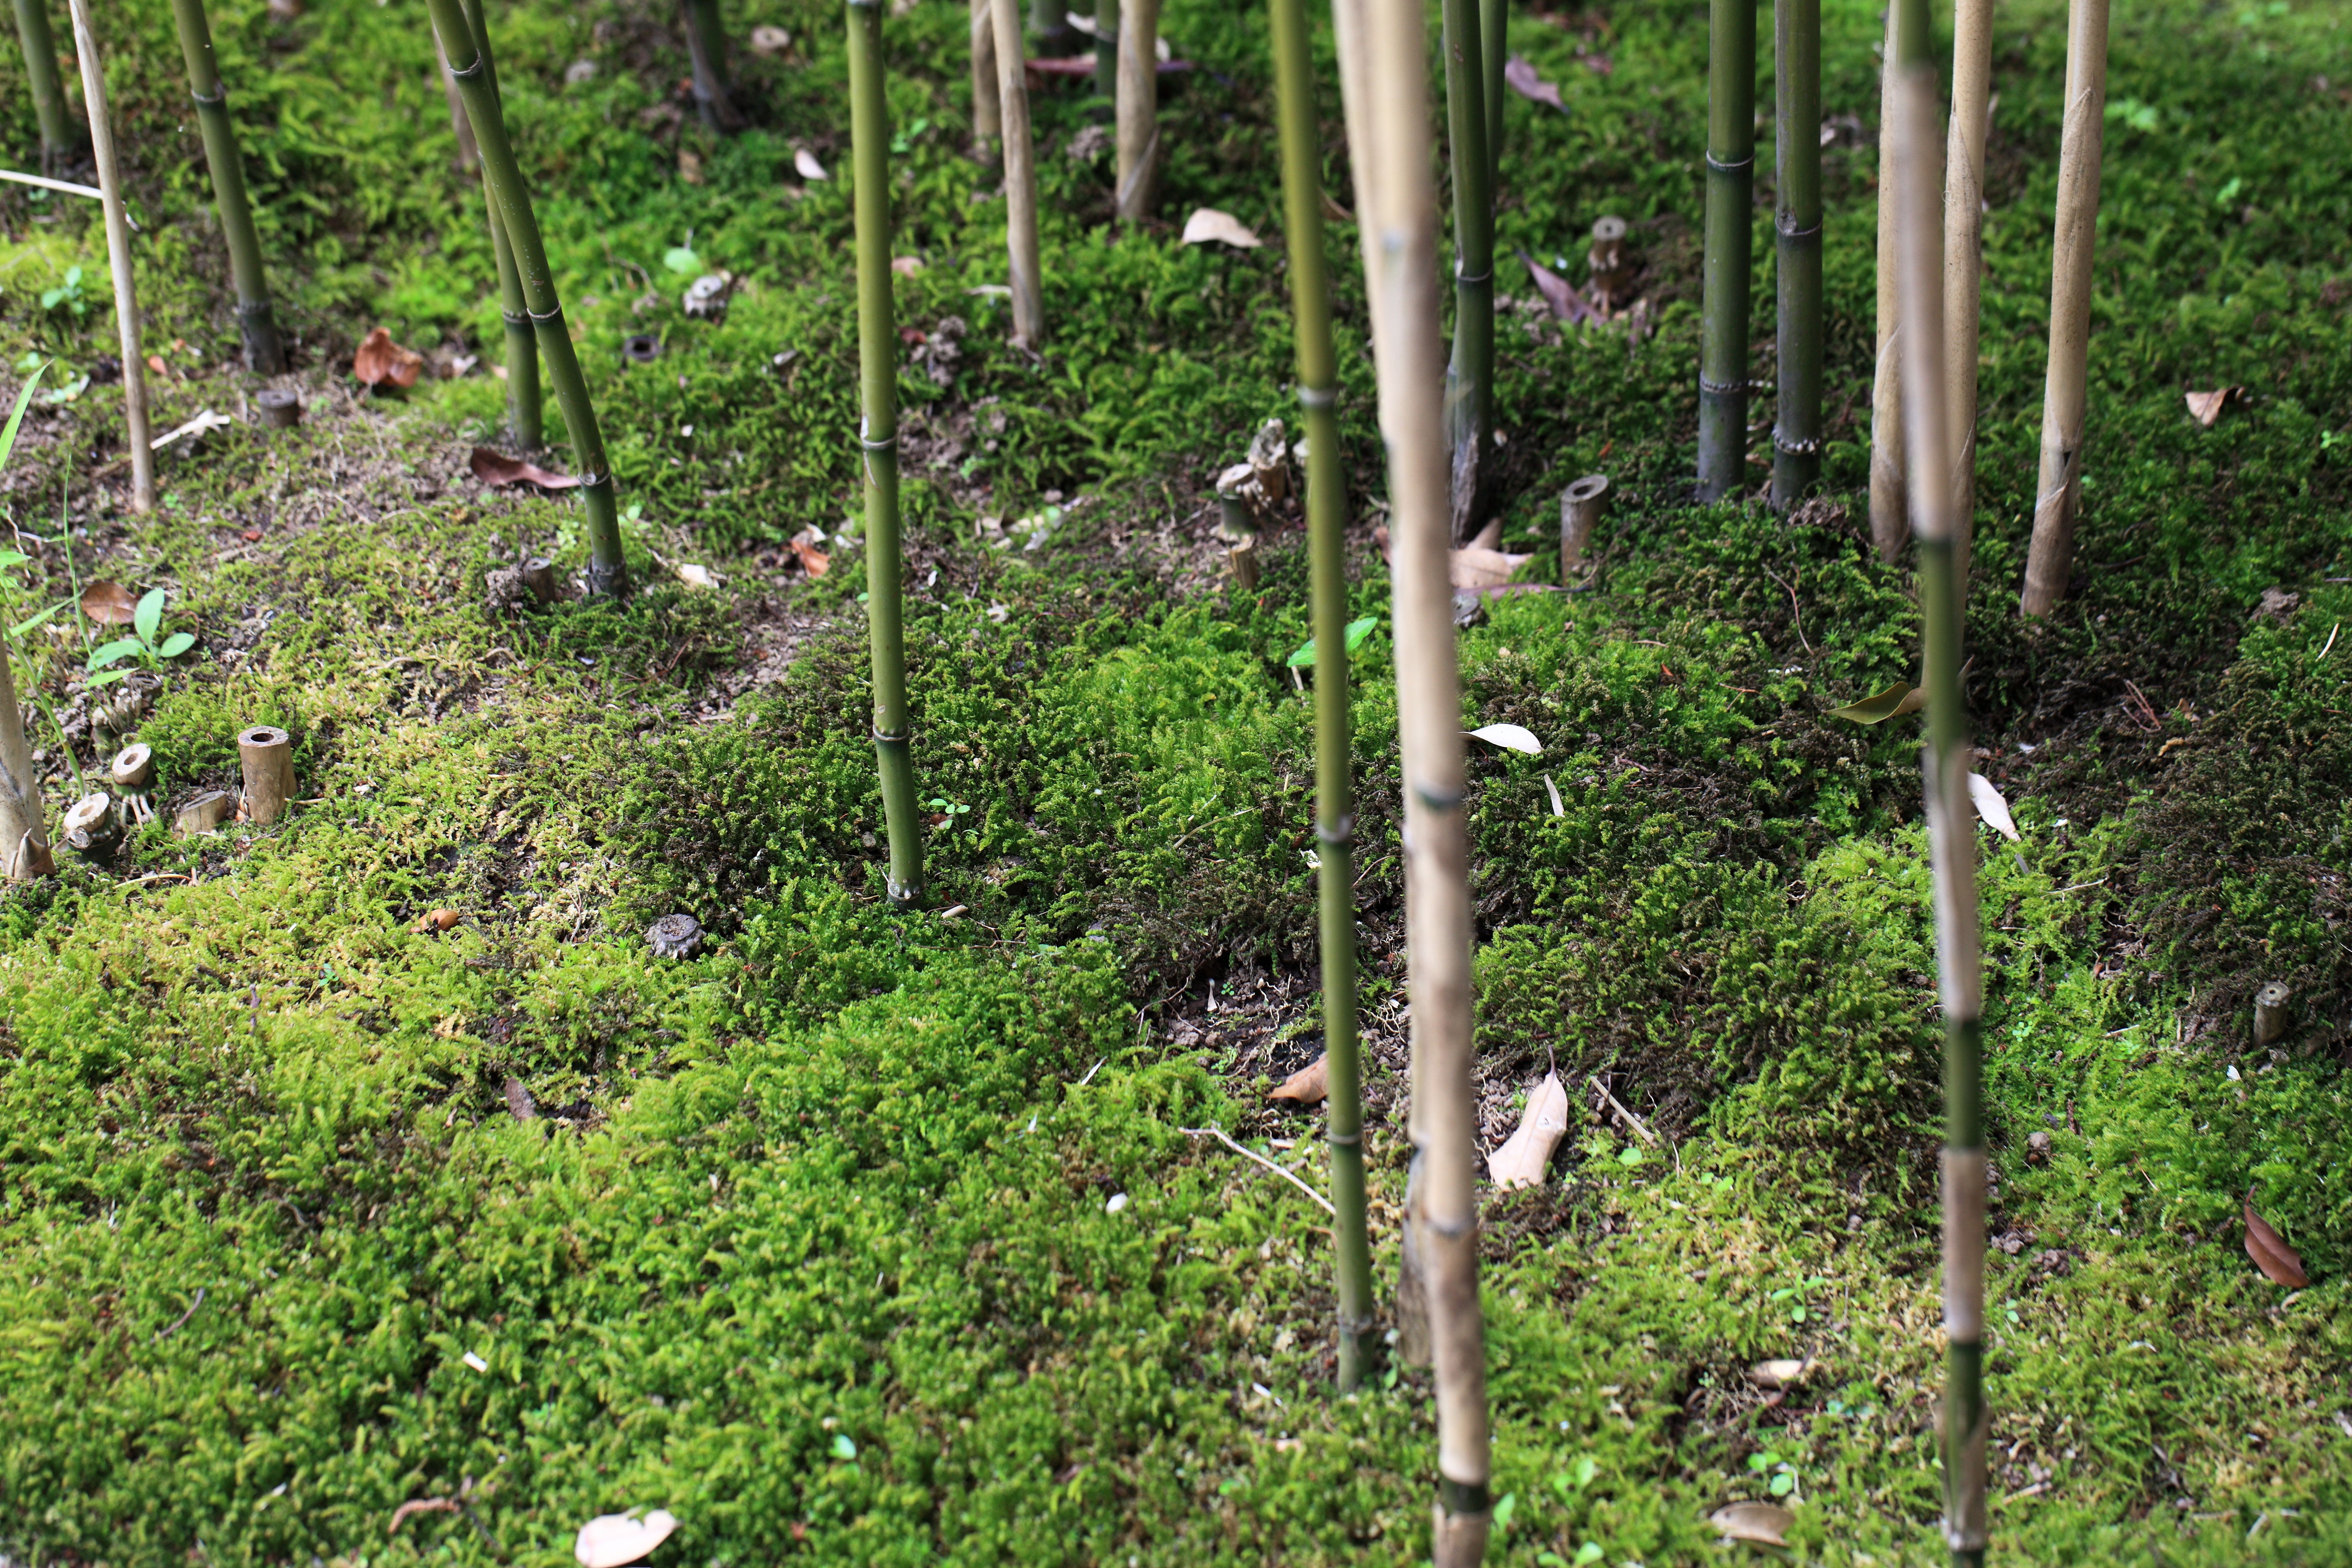
tree, grass, plant, moss, green, high, jungle, cool image, vegetation, 5d, hires, woodland, i, markii, hi, res, resolution, chiba, noda, takanashi, kamihanawa, grass family